Sky position (RA, Dec in degrees): 152.677, 23.652
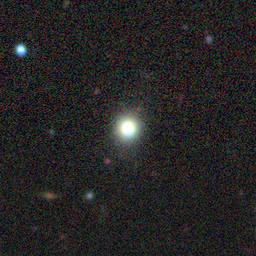
Galaxy morphology: Round Smooth Galaxies